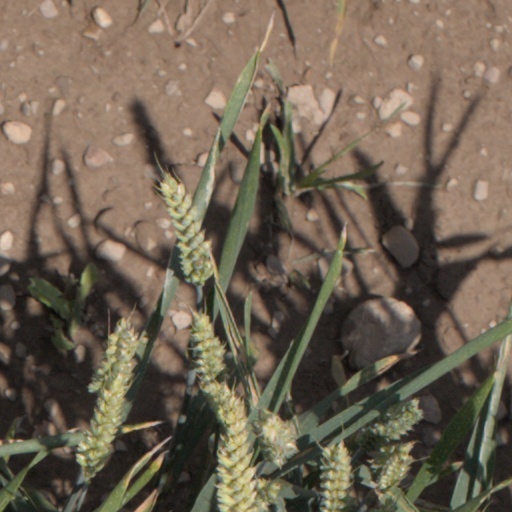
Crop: wheat